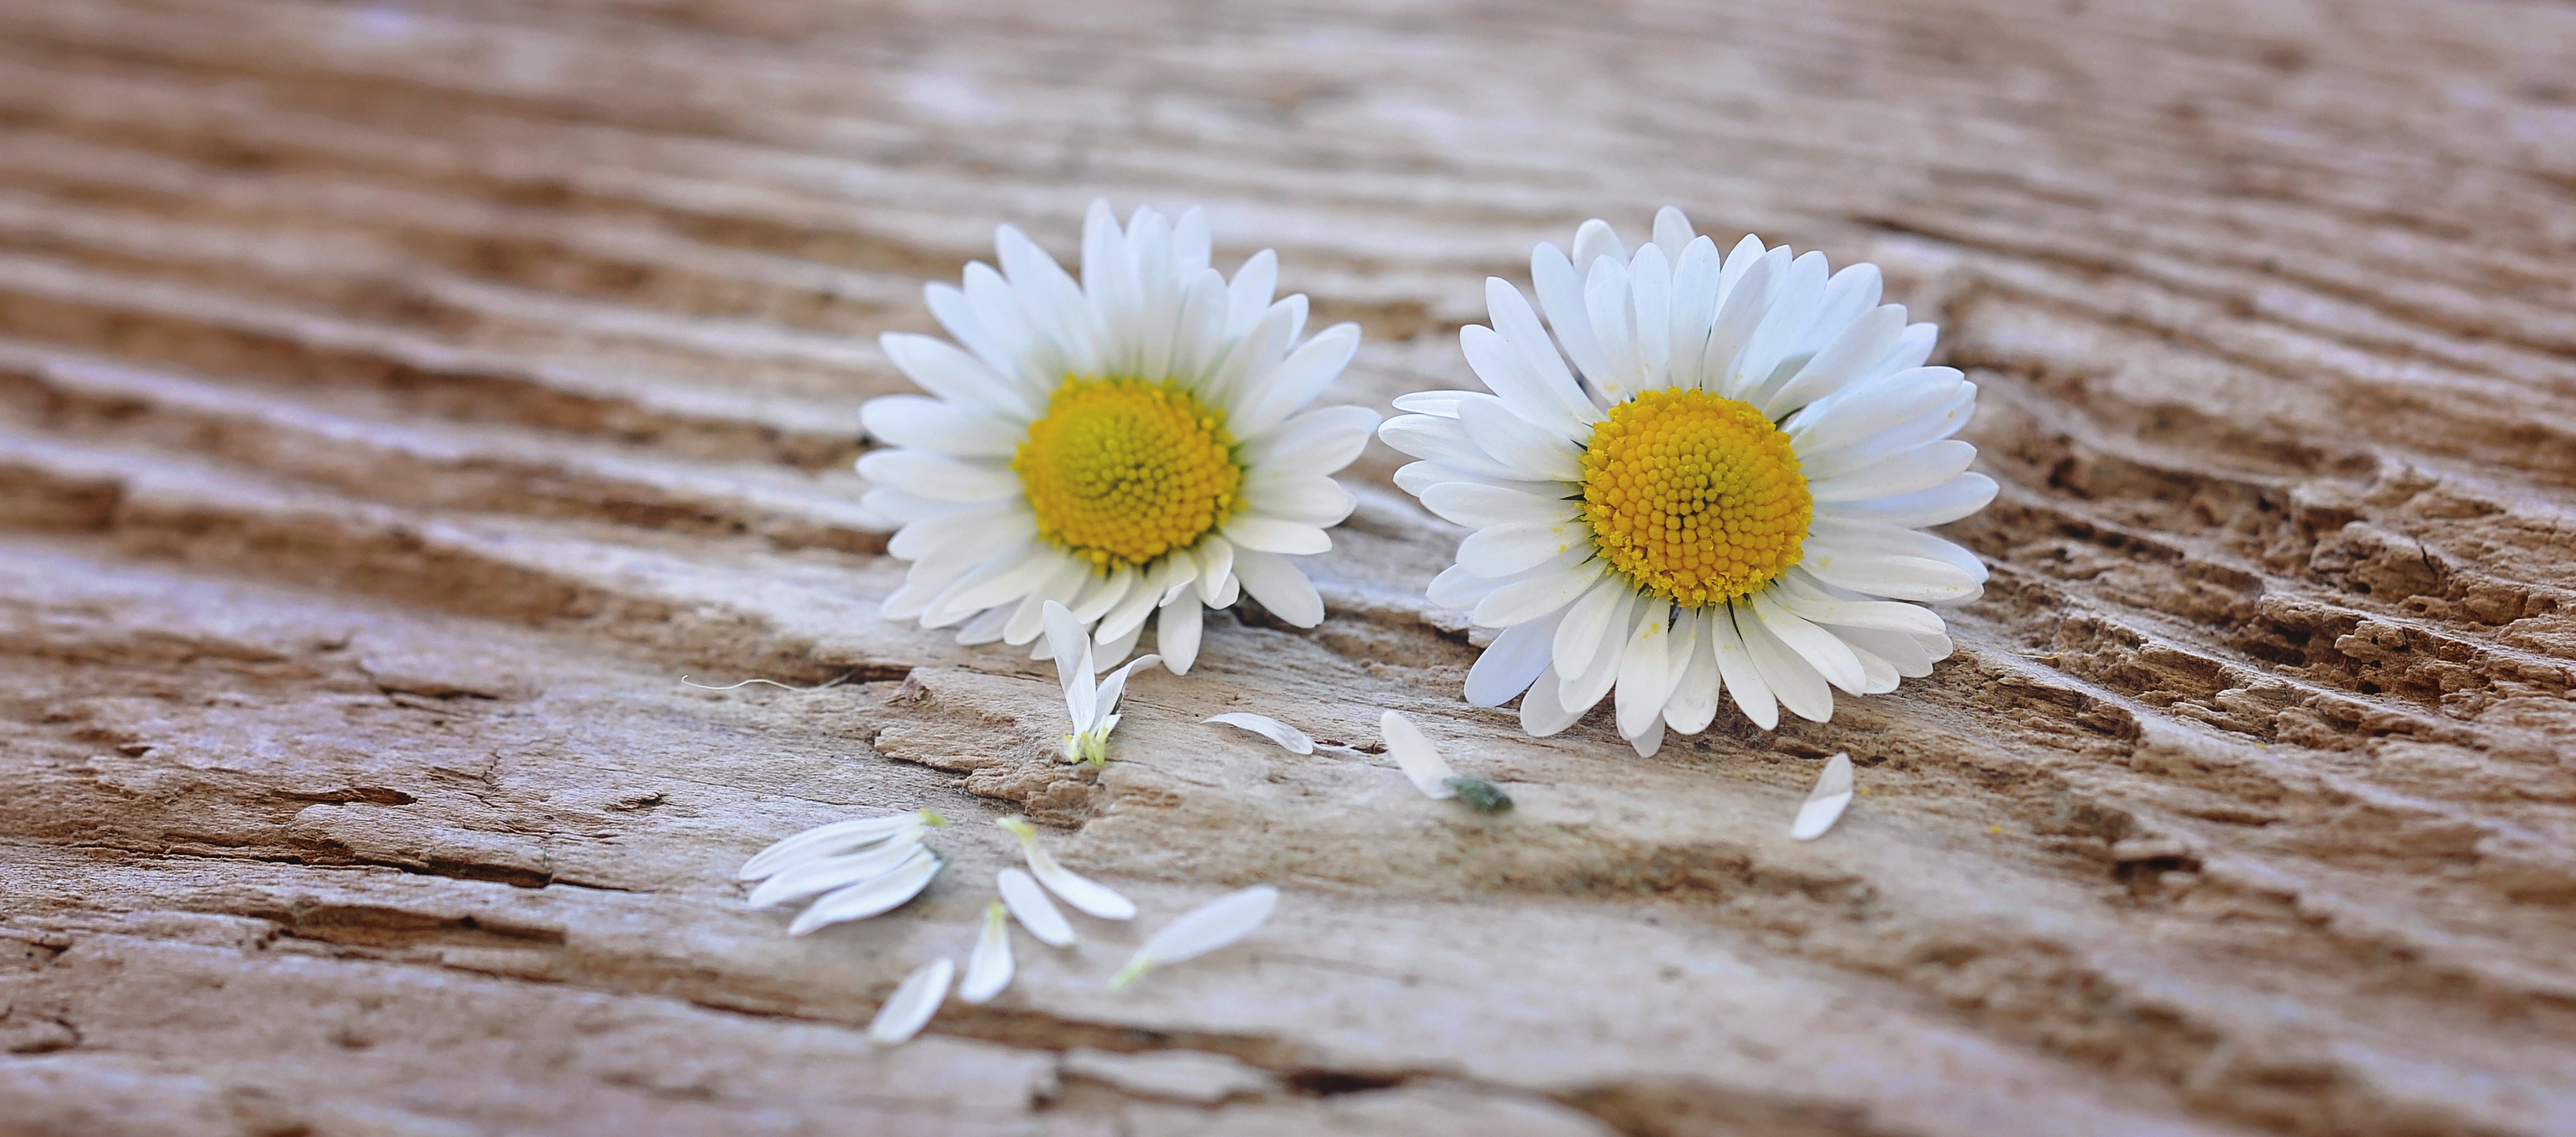
nature, blossom, plant, white, photography, leaf, flower, petal, bloom, daisy, soil, yellow, flora, wildflower, flowers, close up, petals, daisies, macro photography, flowering plant, daisy family, land plant